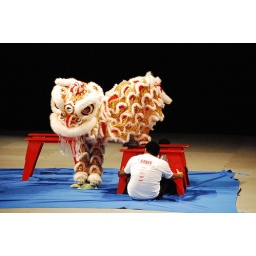
Mischeivous lion playing with a turtle in a pond...by stepping on it haha. UCLA Lion Dance, BPX 11/7/09